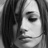
Emotion: sad